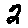
Label: 2